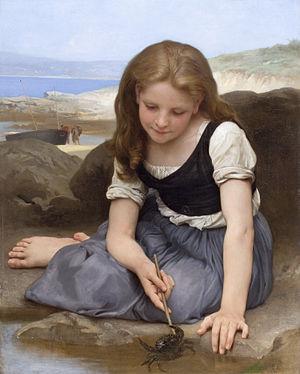
Crabe est un nom vernaculaire ambigu utilisé en français pour désigner de nombreuses espèces de crustacés décapodes, pour la plupart comestibles.